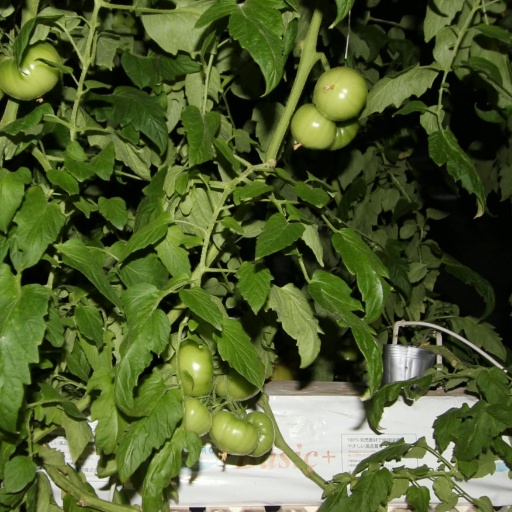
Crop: tomato